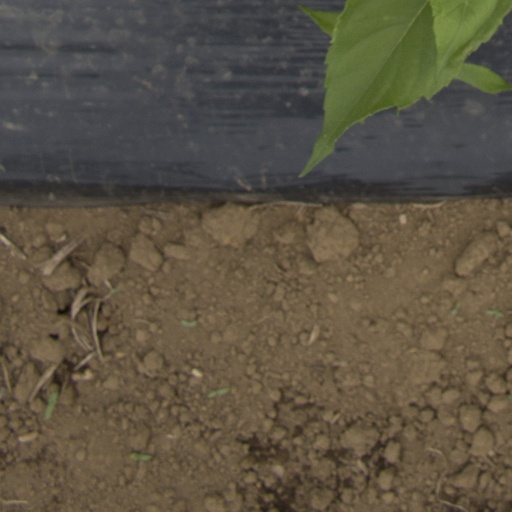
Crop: Jerusalem artichoke